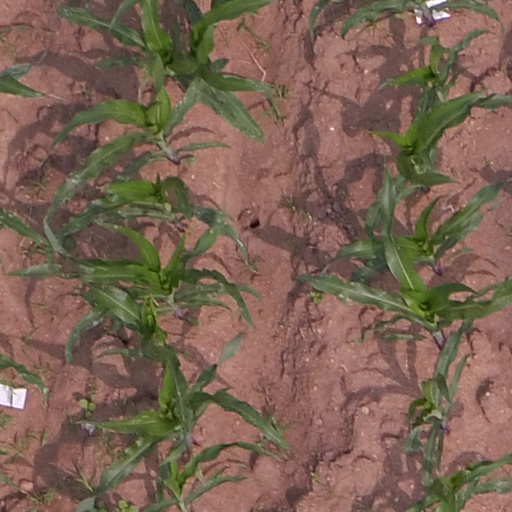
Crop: maize; corn